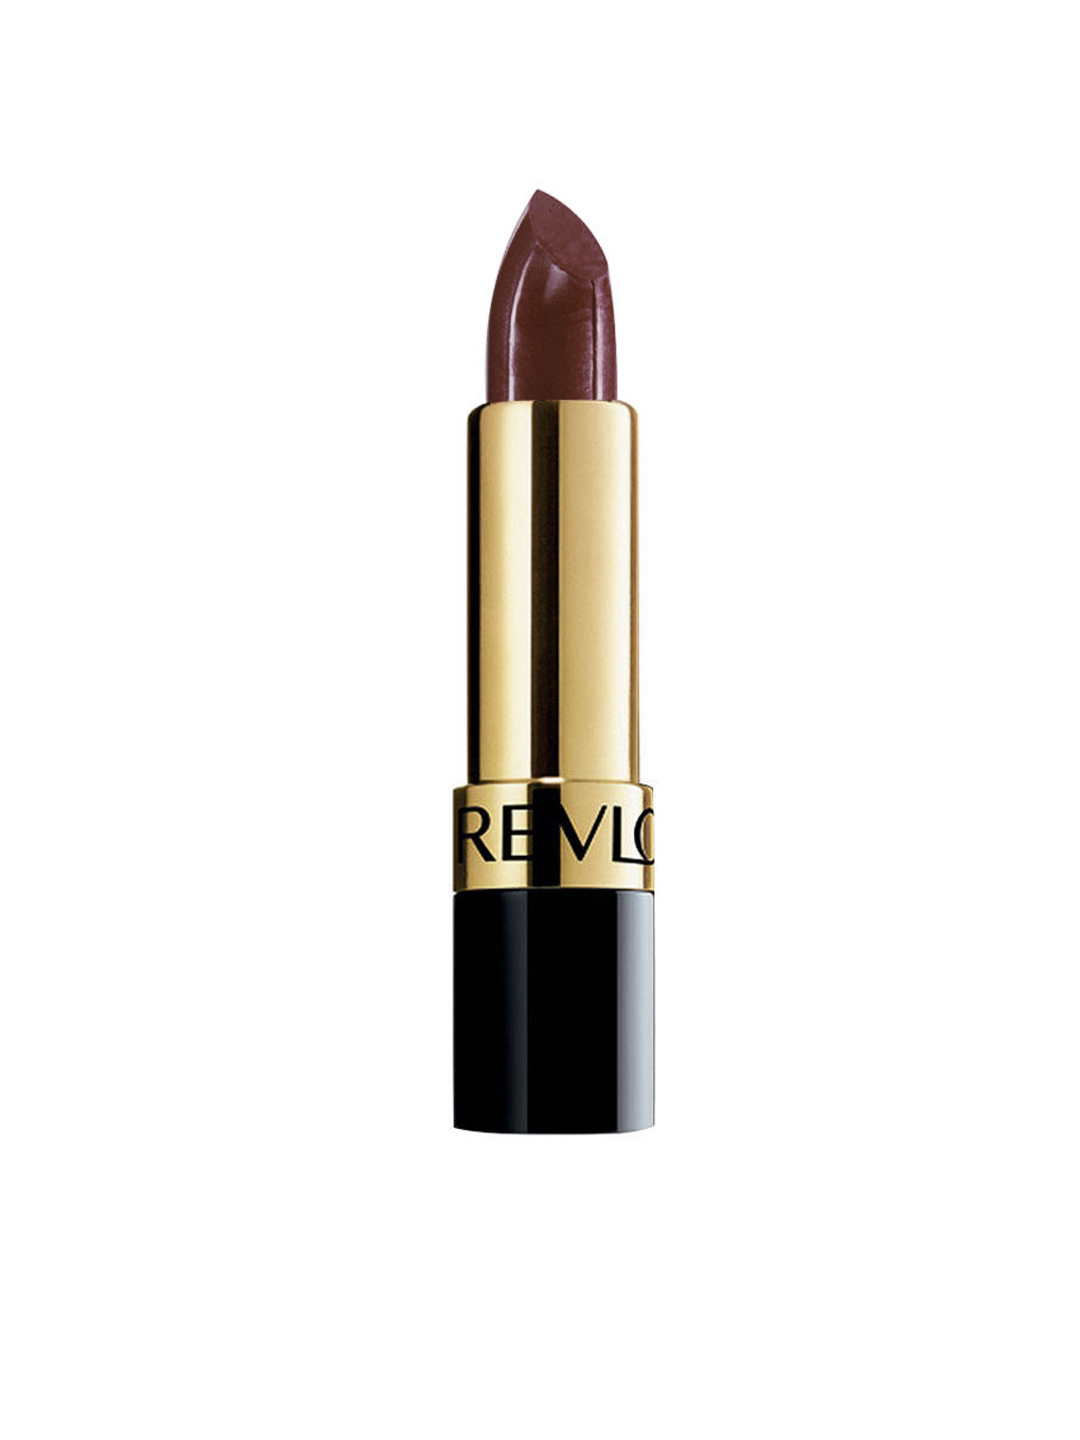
Revlon Super Lusterous Perfectly Plum Lipstick 325
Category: Personal Care / Lips / Lipstick
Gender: Women
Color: Maroon
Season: Spring 2017
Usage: Casual